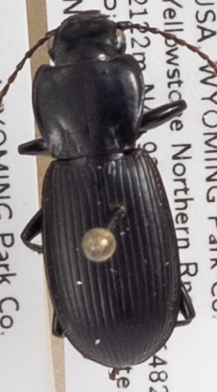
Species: Pterostichus protractus
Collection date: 2018-09-20
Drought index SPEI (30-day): -0.926
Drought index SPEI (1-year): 0.594
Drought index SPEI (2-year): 0.9